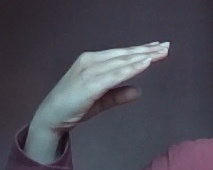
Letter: jeem